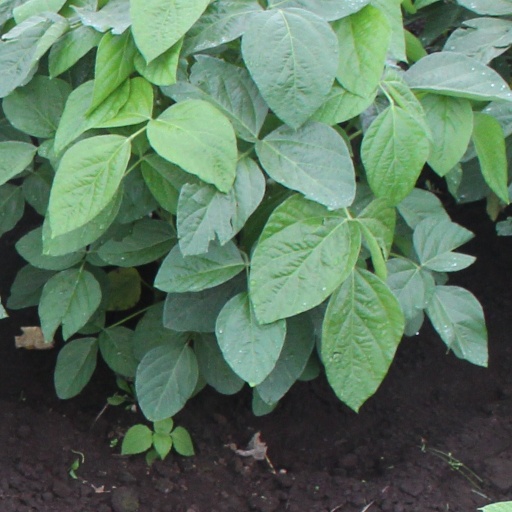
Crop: soybean